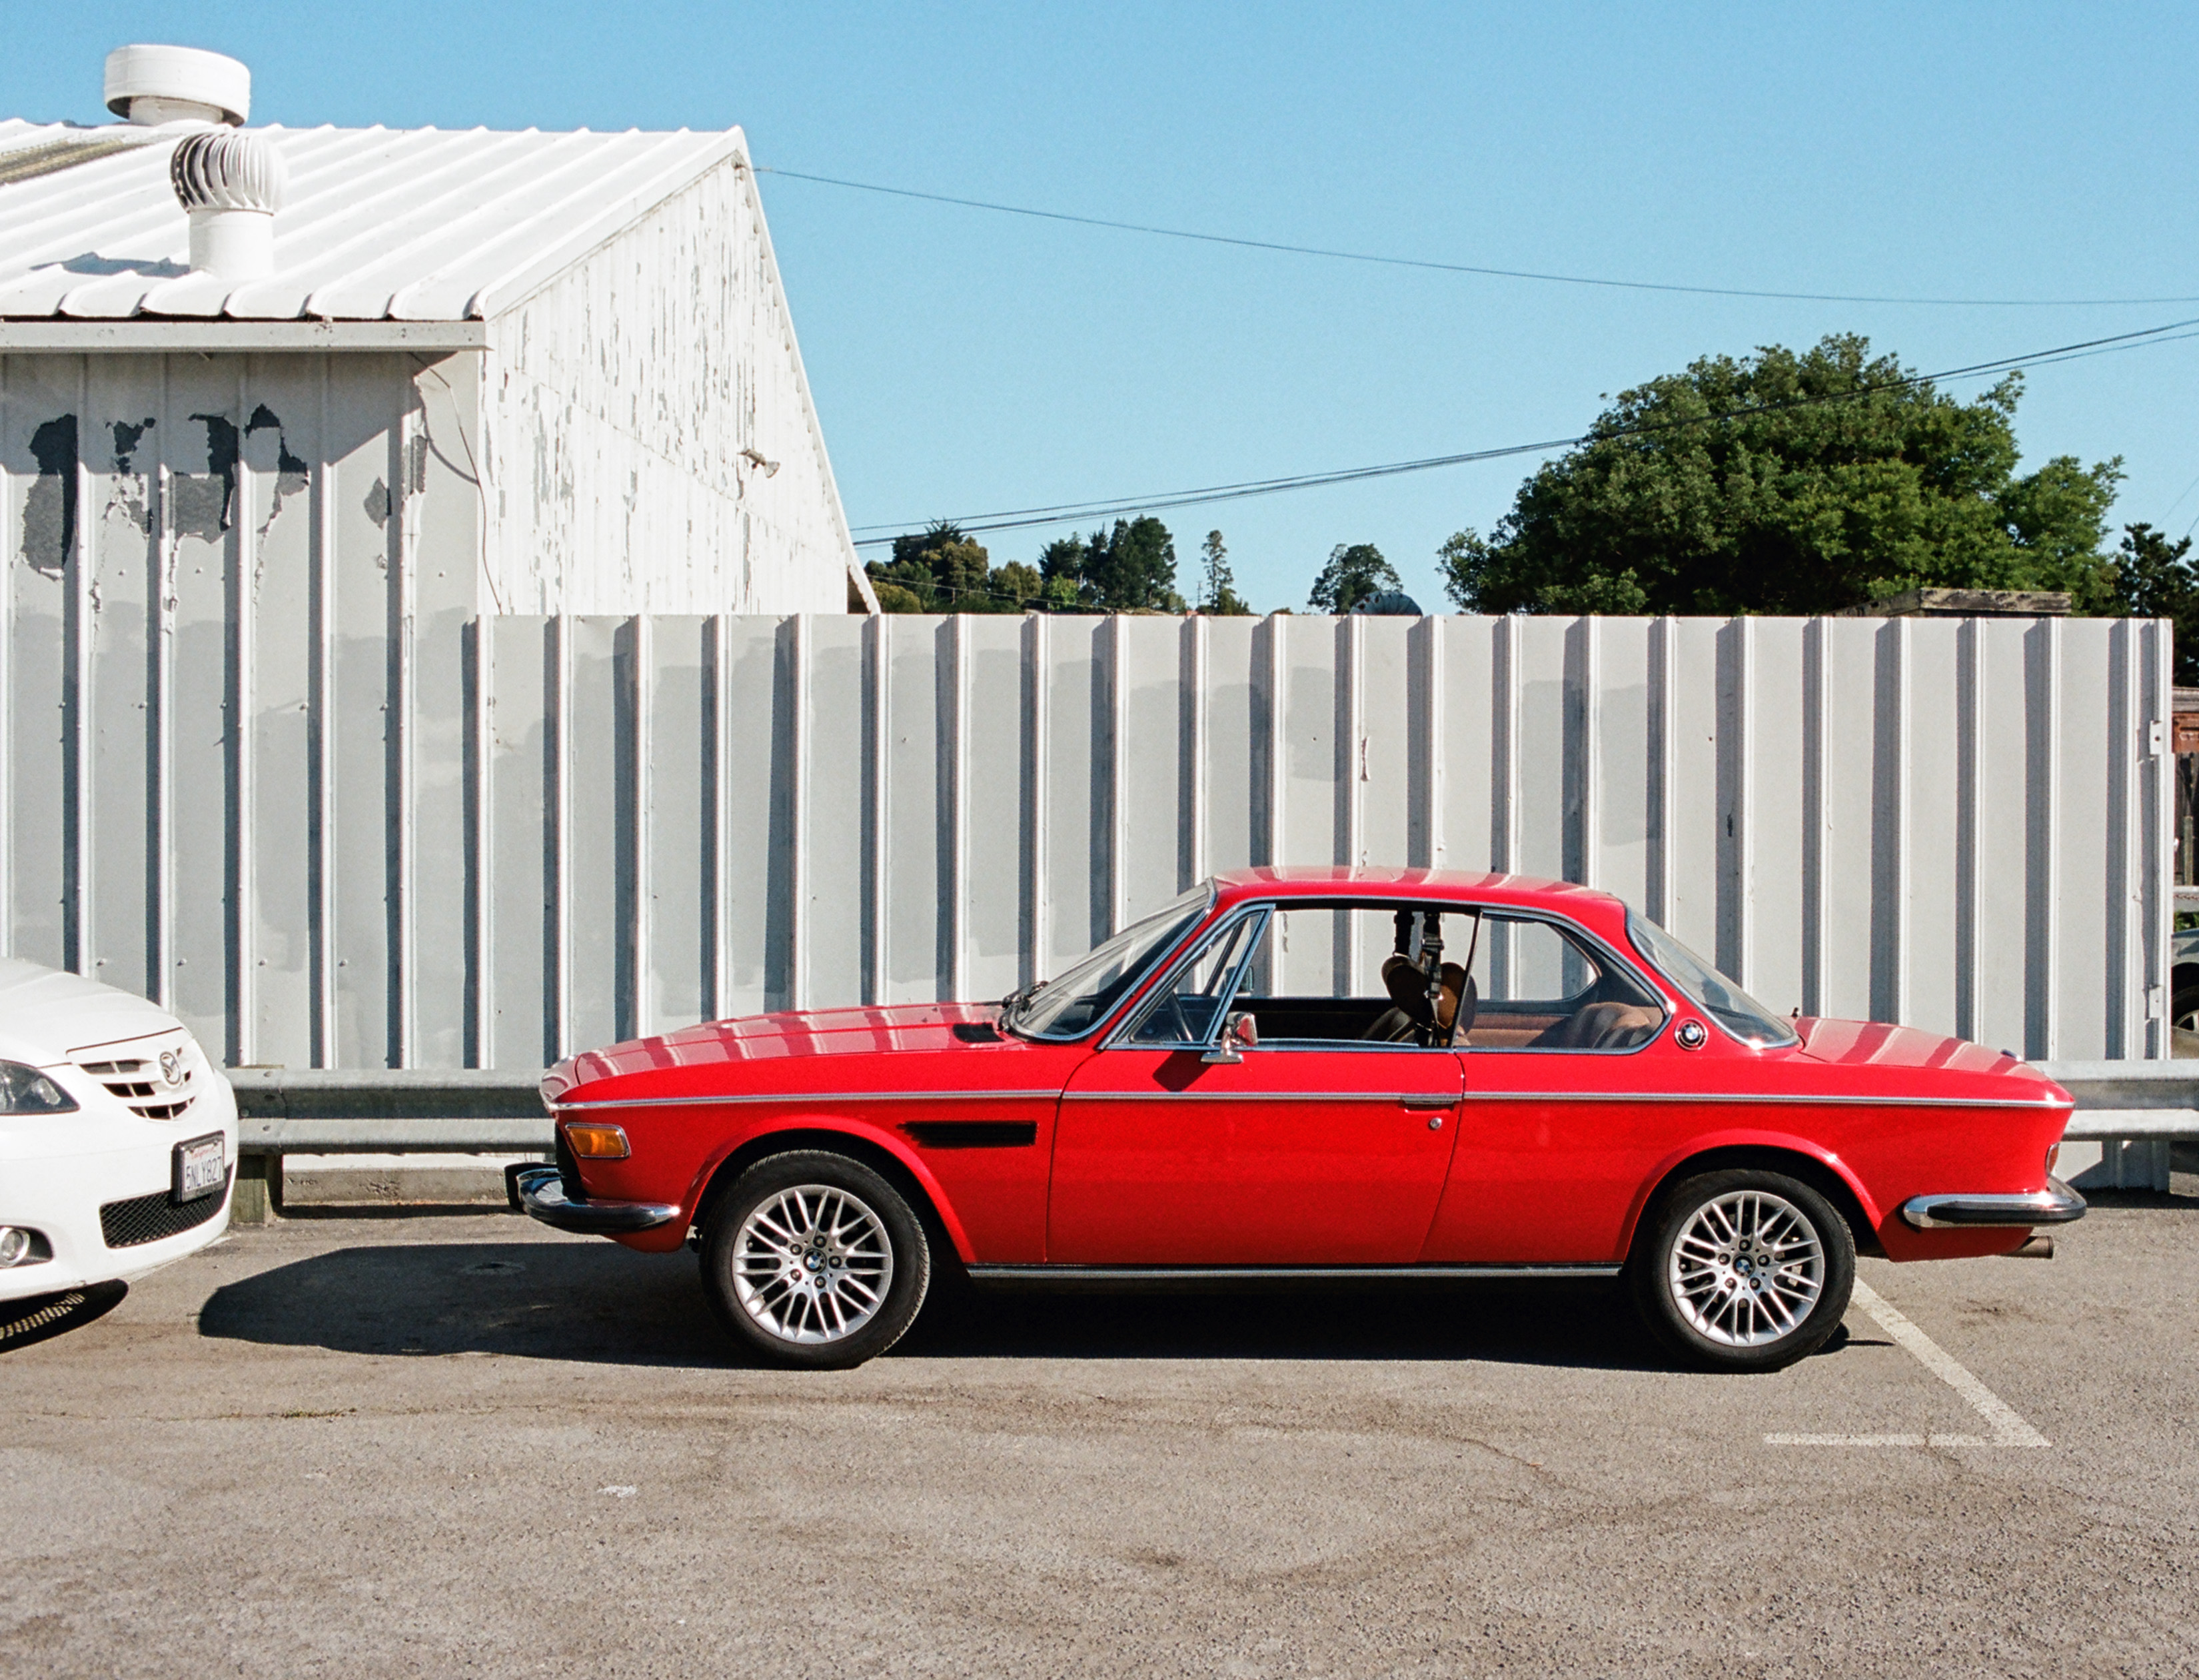
car, wheel, film, red, vehicle, canon, sports car, vintage car, 35mm, sedan, rouge, kodak, bmw, convertible, coupe, portra160, marincounty, eoselan7, 1975, 35mmf2, photosource, antique car, land vehicle, automobile make, luxury vehicle, performance car, executive car, bmw e9